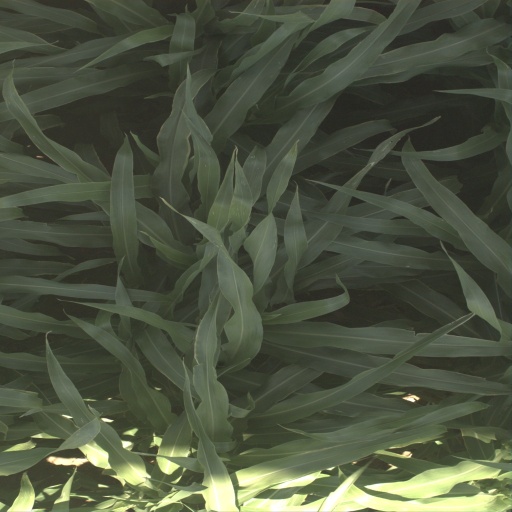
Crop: sorghum